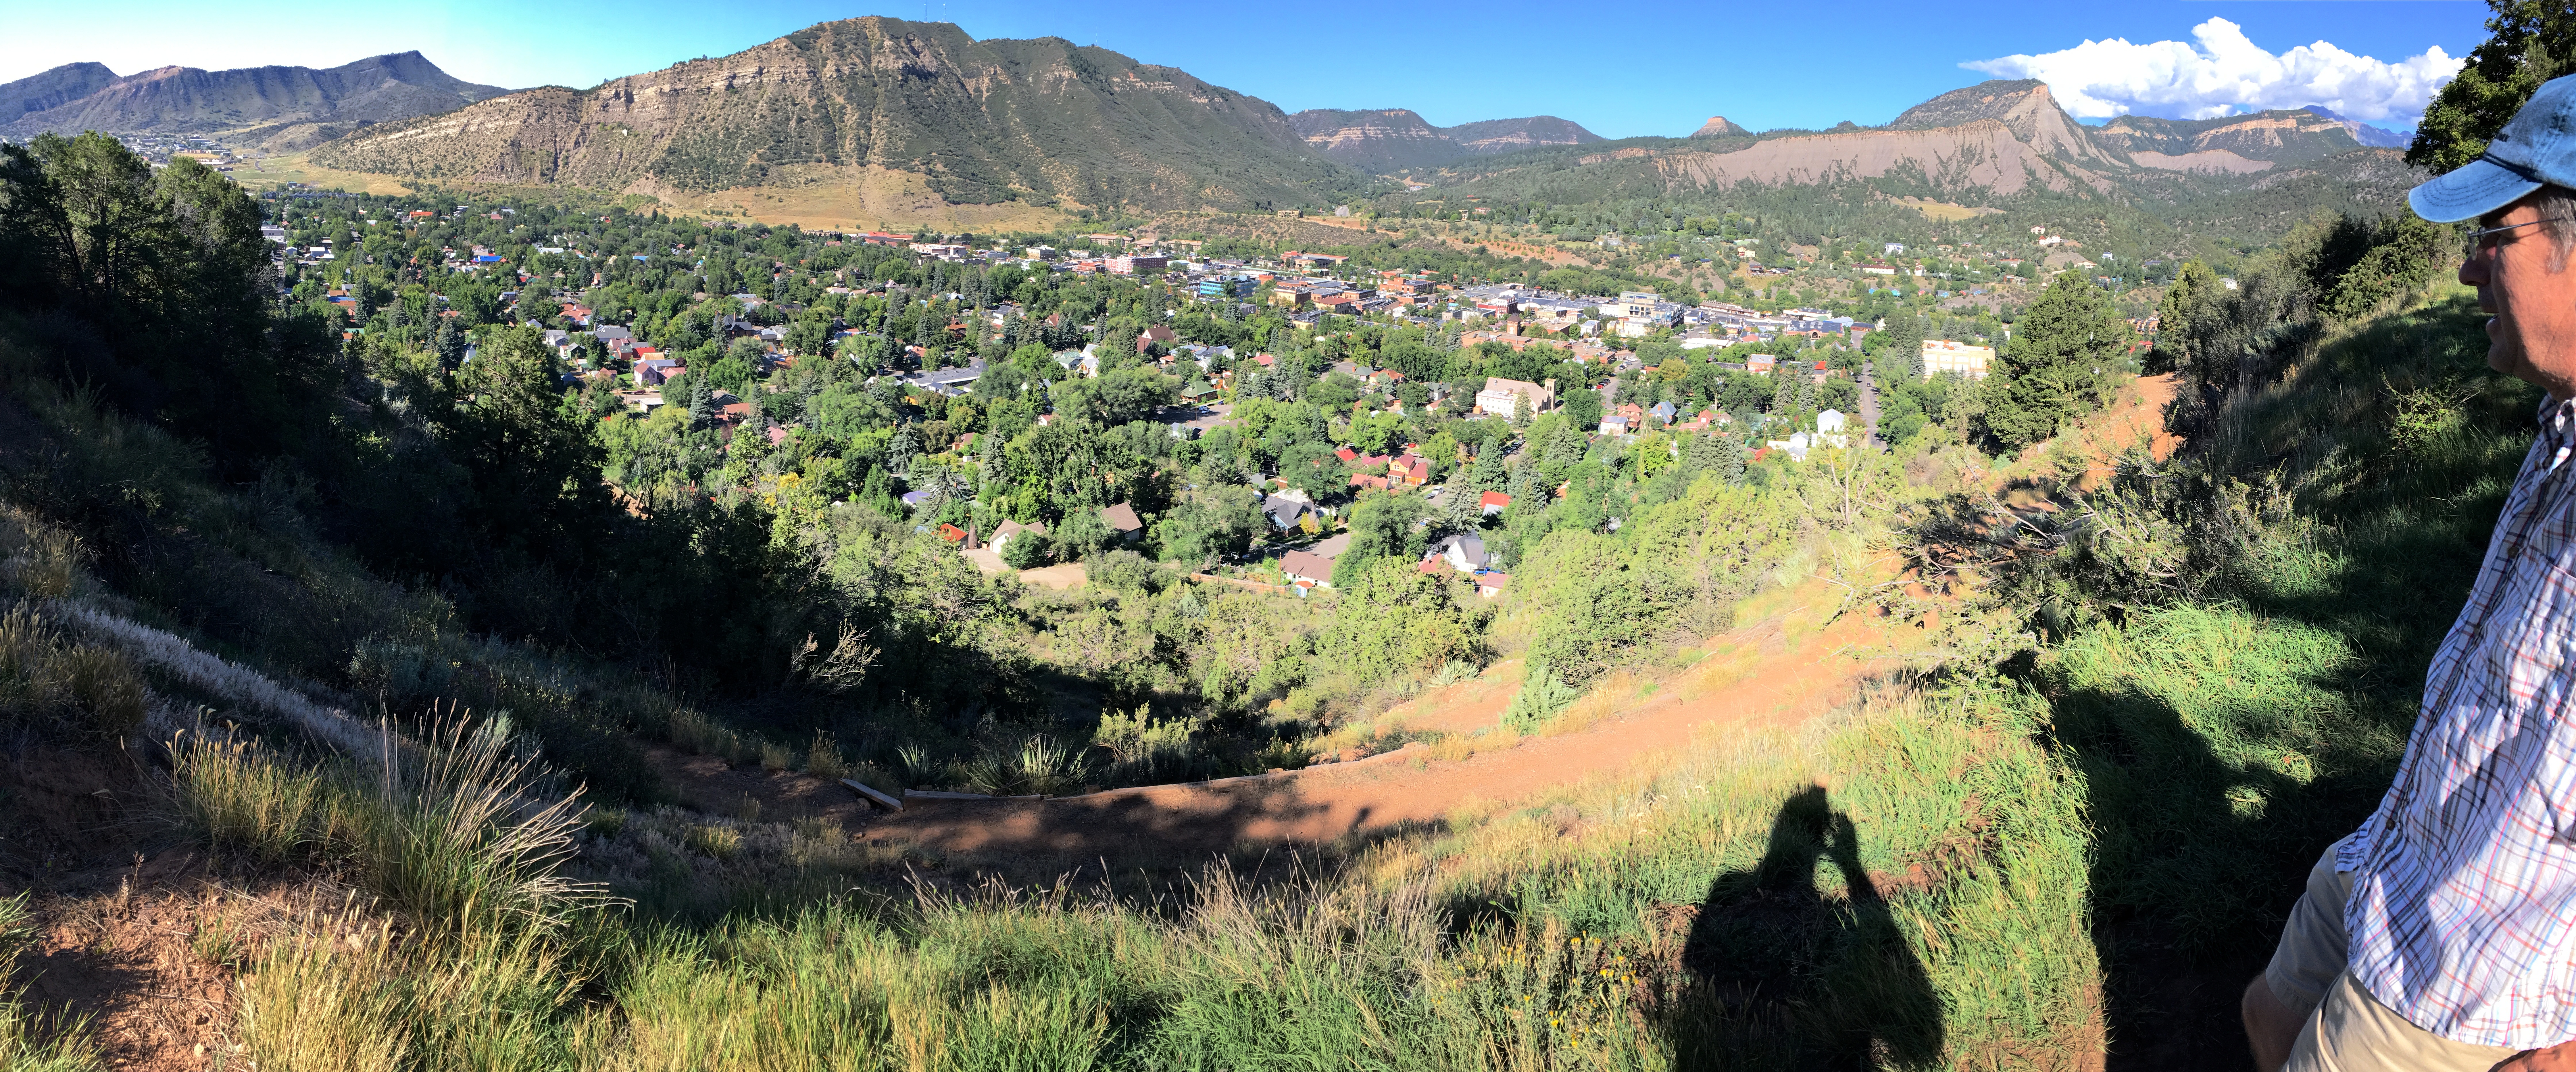
wilderness, walking, mountain, hiking, trail, adventure, valley, mountain range, canyon, extreme sport, tourism, terrain, ridge, sports, plateau, ecosystem, mountain biking, mountain pass, mountainous landforms